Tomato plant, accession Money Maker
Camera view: bottom (45 deg); turntable rotation: 330 degrees
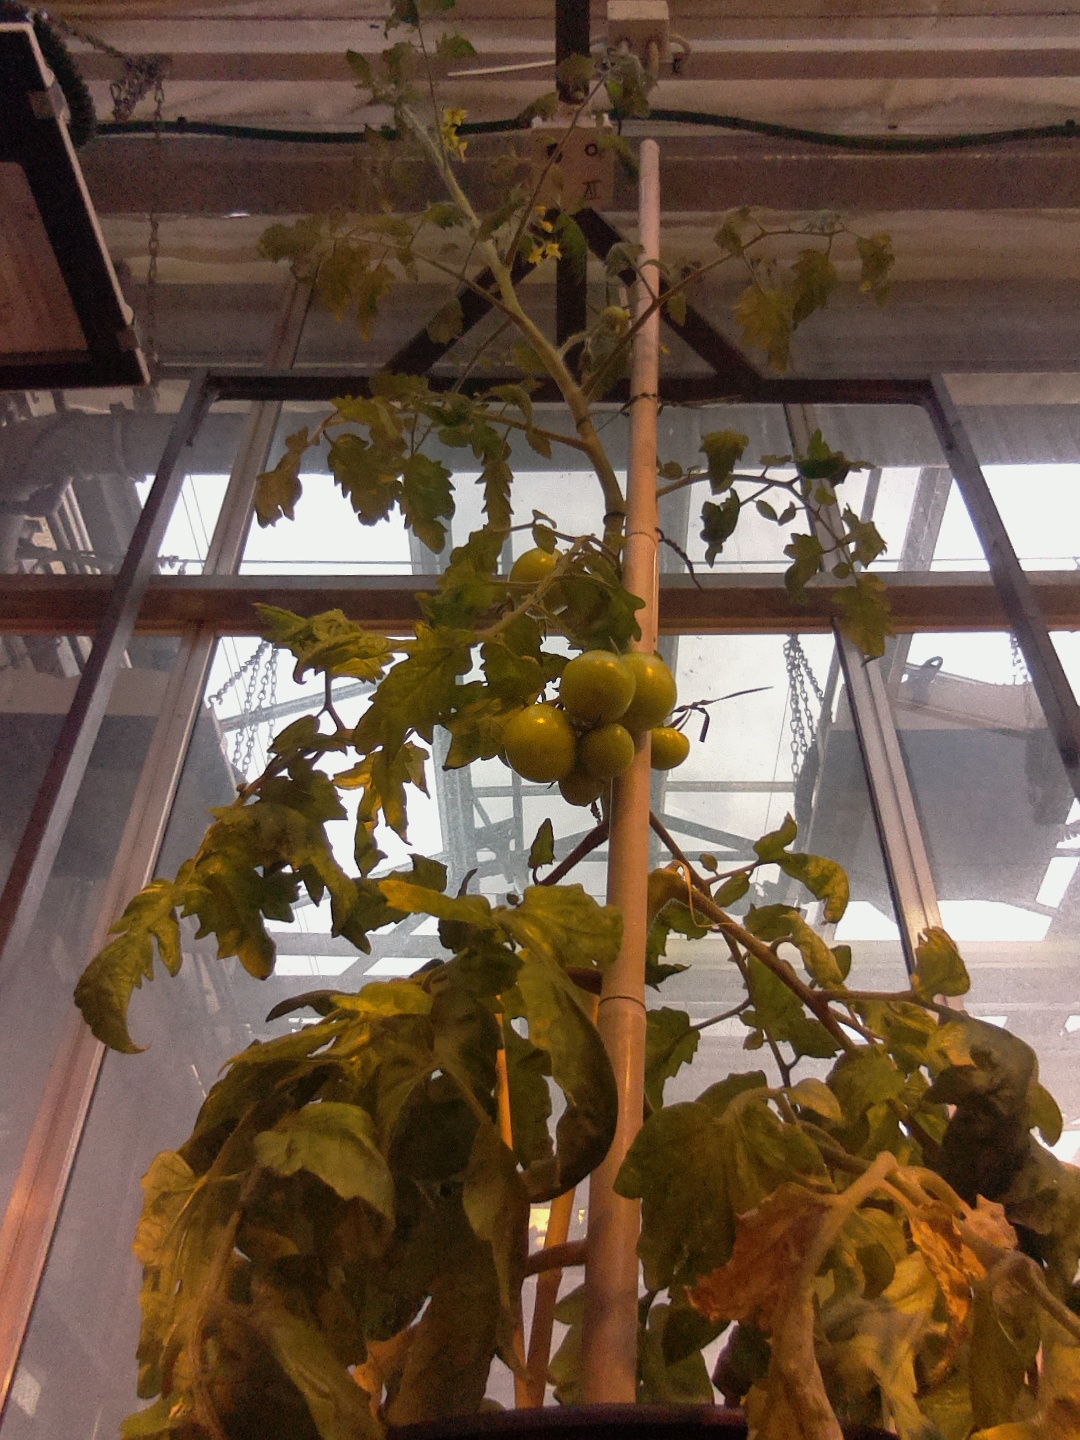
BBCH growth stage 73: 30%-40% of final fruit size